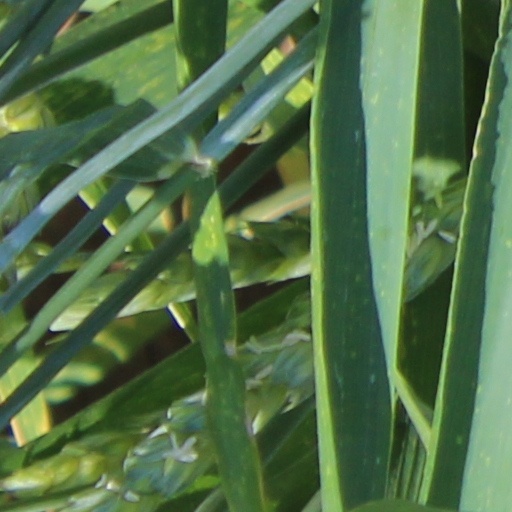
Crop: wheat